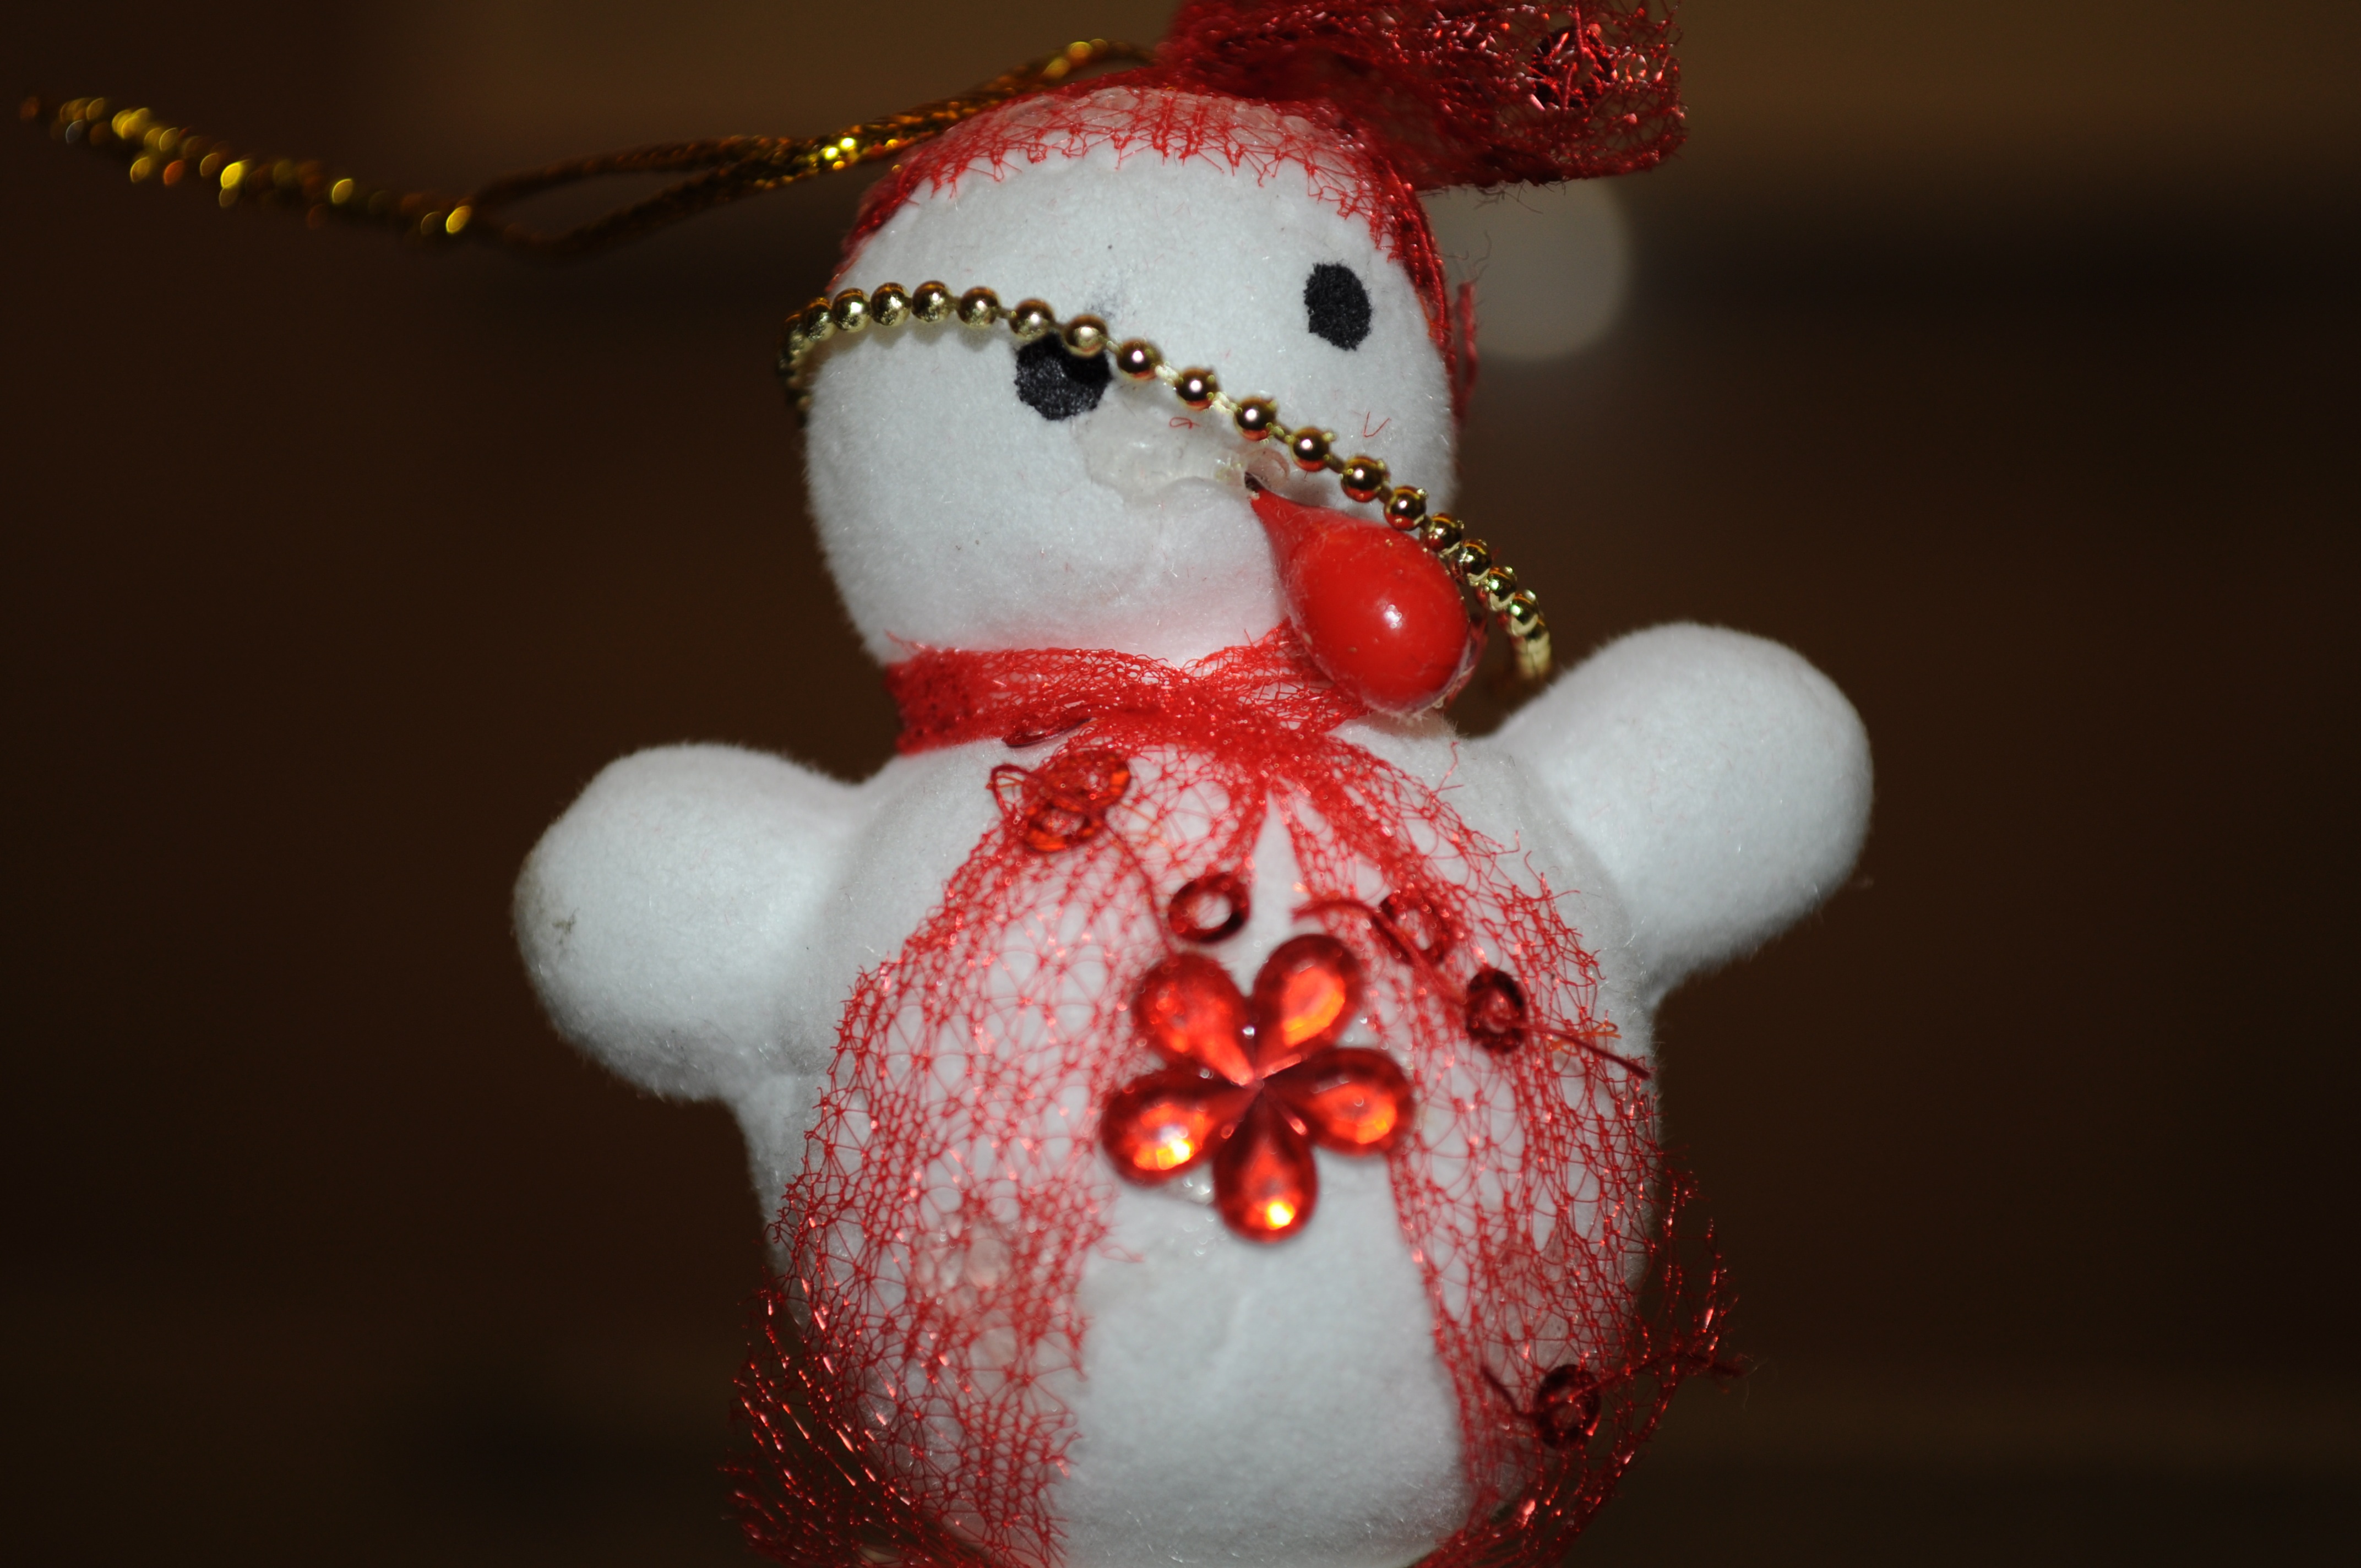
flower, red, christmas, toy, snowman, sweetness